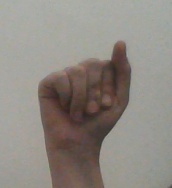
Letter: saad